William Simpson-Hinchliffe

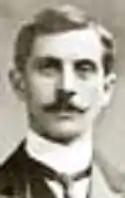

William Algernon Simpson-Hinchcliffe (1880–1963) was Conservative MP for Sowerby.